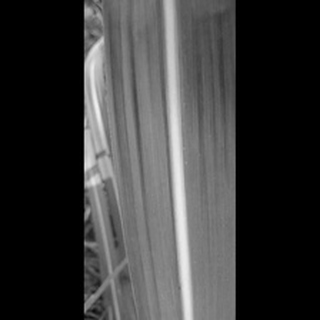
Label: healthy_sugarcane